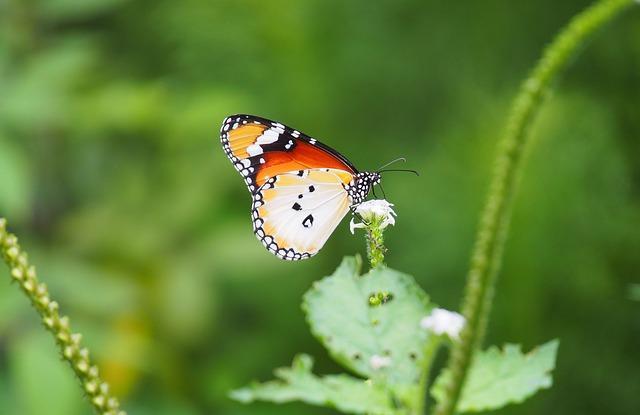
butterfly